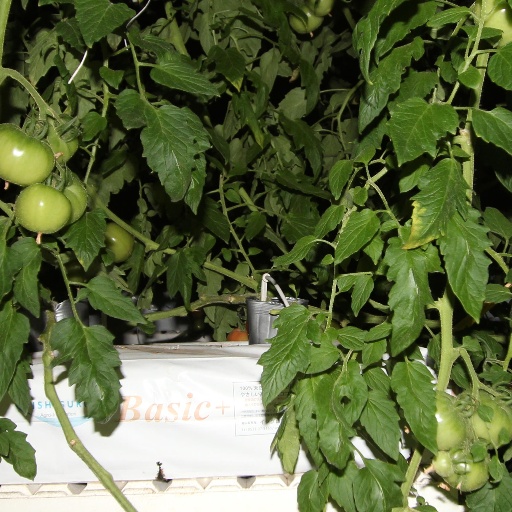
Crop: tomato